Standard Coosa-Thatcher Company

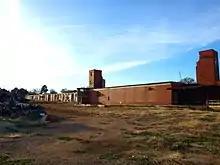
The former Standard Coosa-Thatcher mill in Peidmont

The Standard Coosa-Thatcher Company was a textile corporation founded in Piedmont, Alabama in 1891. It was publicly traded beginning in 1922. The firm is important because of its endurance for nearly a century and its expansion throughout the southeast United States and into the western United States.